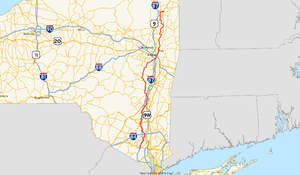
La New York State Route 32 est une route de l'État de New York, aux États-Unis.